Iž

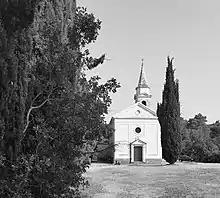
Parish church of St. Mary in Mali Iž. Author of the photograph Ana Barbir

The island is situated between Ugljan on the north-east and Dugi Otok on the south-west. Of all the islands of the Zadar Archipelago, the closest one to Iž is the island of Rava, situated between Iž and Dugi Otok. Iž and Rava are separated by the channel "Iški kanal" (average width about 2.5 km; 1.5 miles). Iž has a length of 12.2 km (7.5 miles) and average width of 2.5 km (1.5 miles). It has an area of 17.59 square kilometers (6.8 square miles) and a population of 615 (according to 2011 census), so it is one of the smallest islands in Zadar's group of islands. The length of the coast is 35.1 km (21.8 miles). Iž, like the other islands of Zadar Archipelago, lies in the direction Northwest–Southeast (NW-SE) meaning it is parallel with the mainland. Its mineralogy is composed mainly of limestone and dolomite. The highest peak of the island is "Korinjak" (height: 168 m; 551 ft). Iž is surrounded by more than 10 very small, uninhabited islands, largest of which is "Knežak".